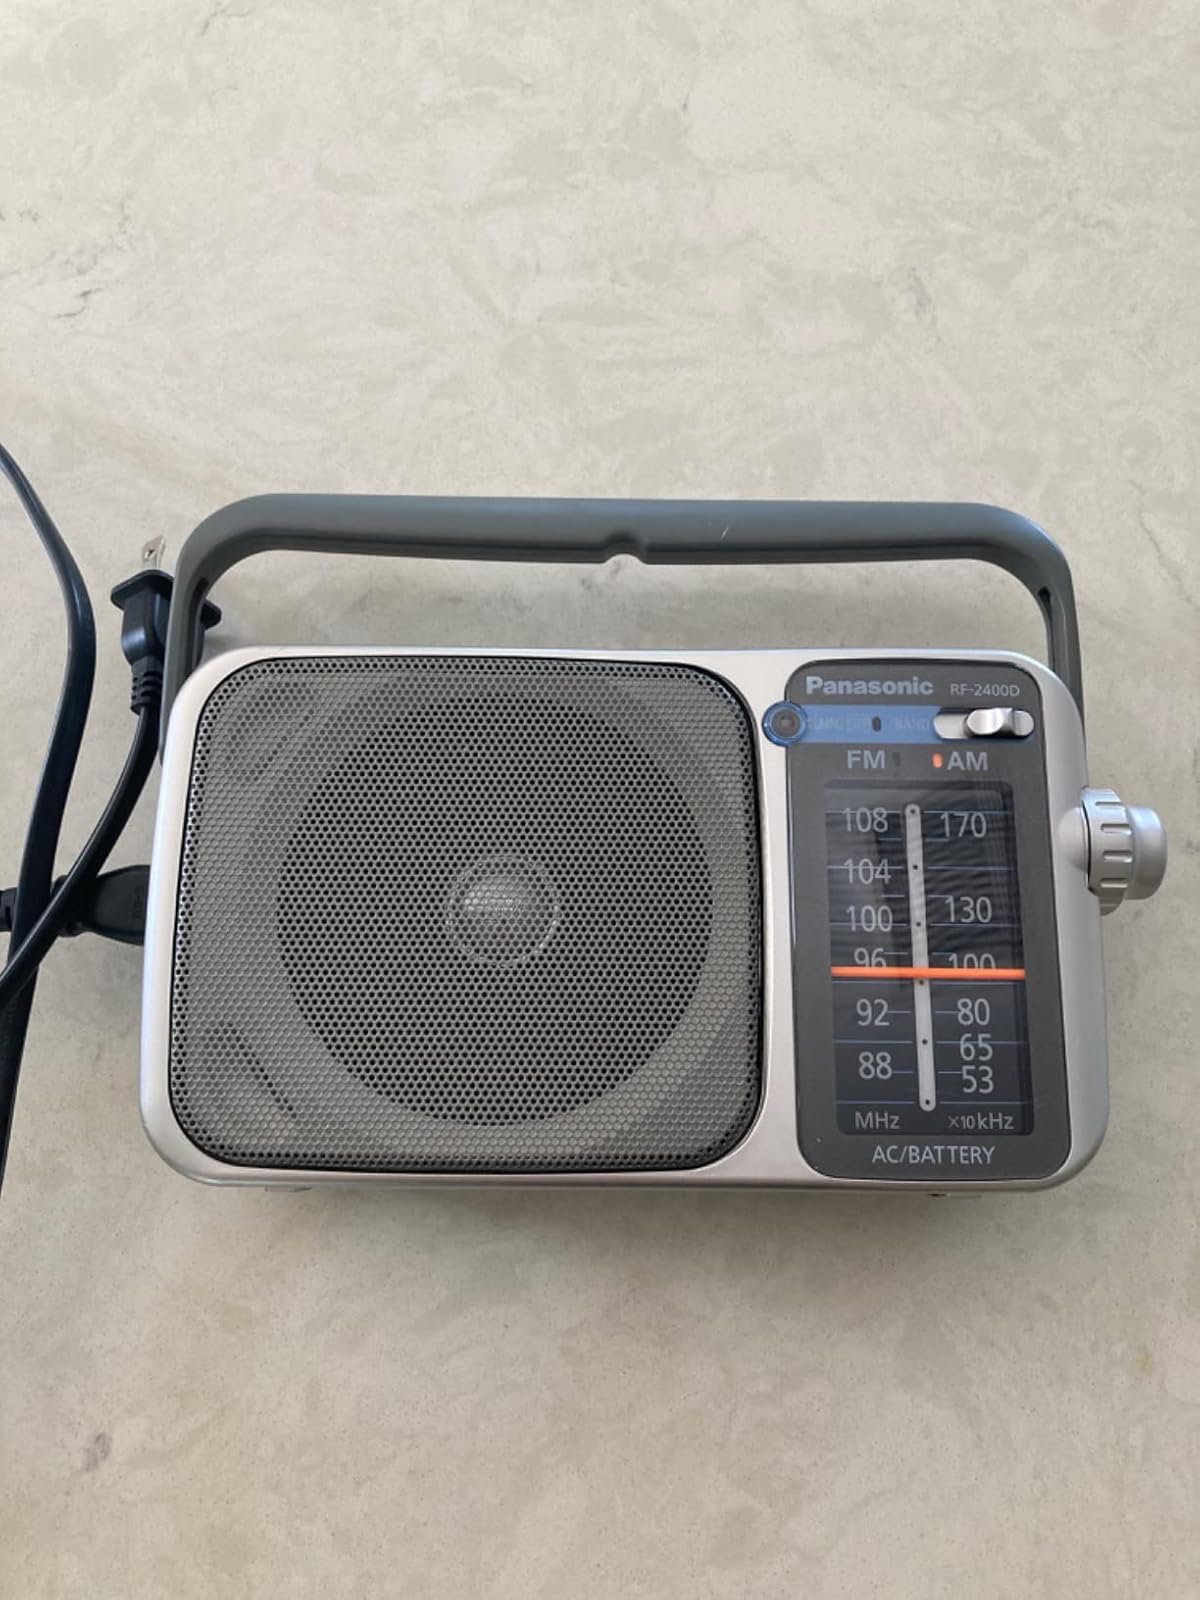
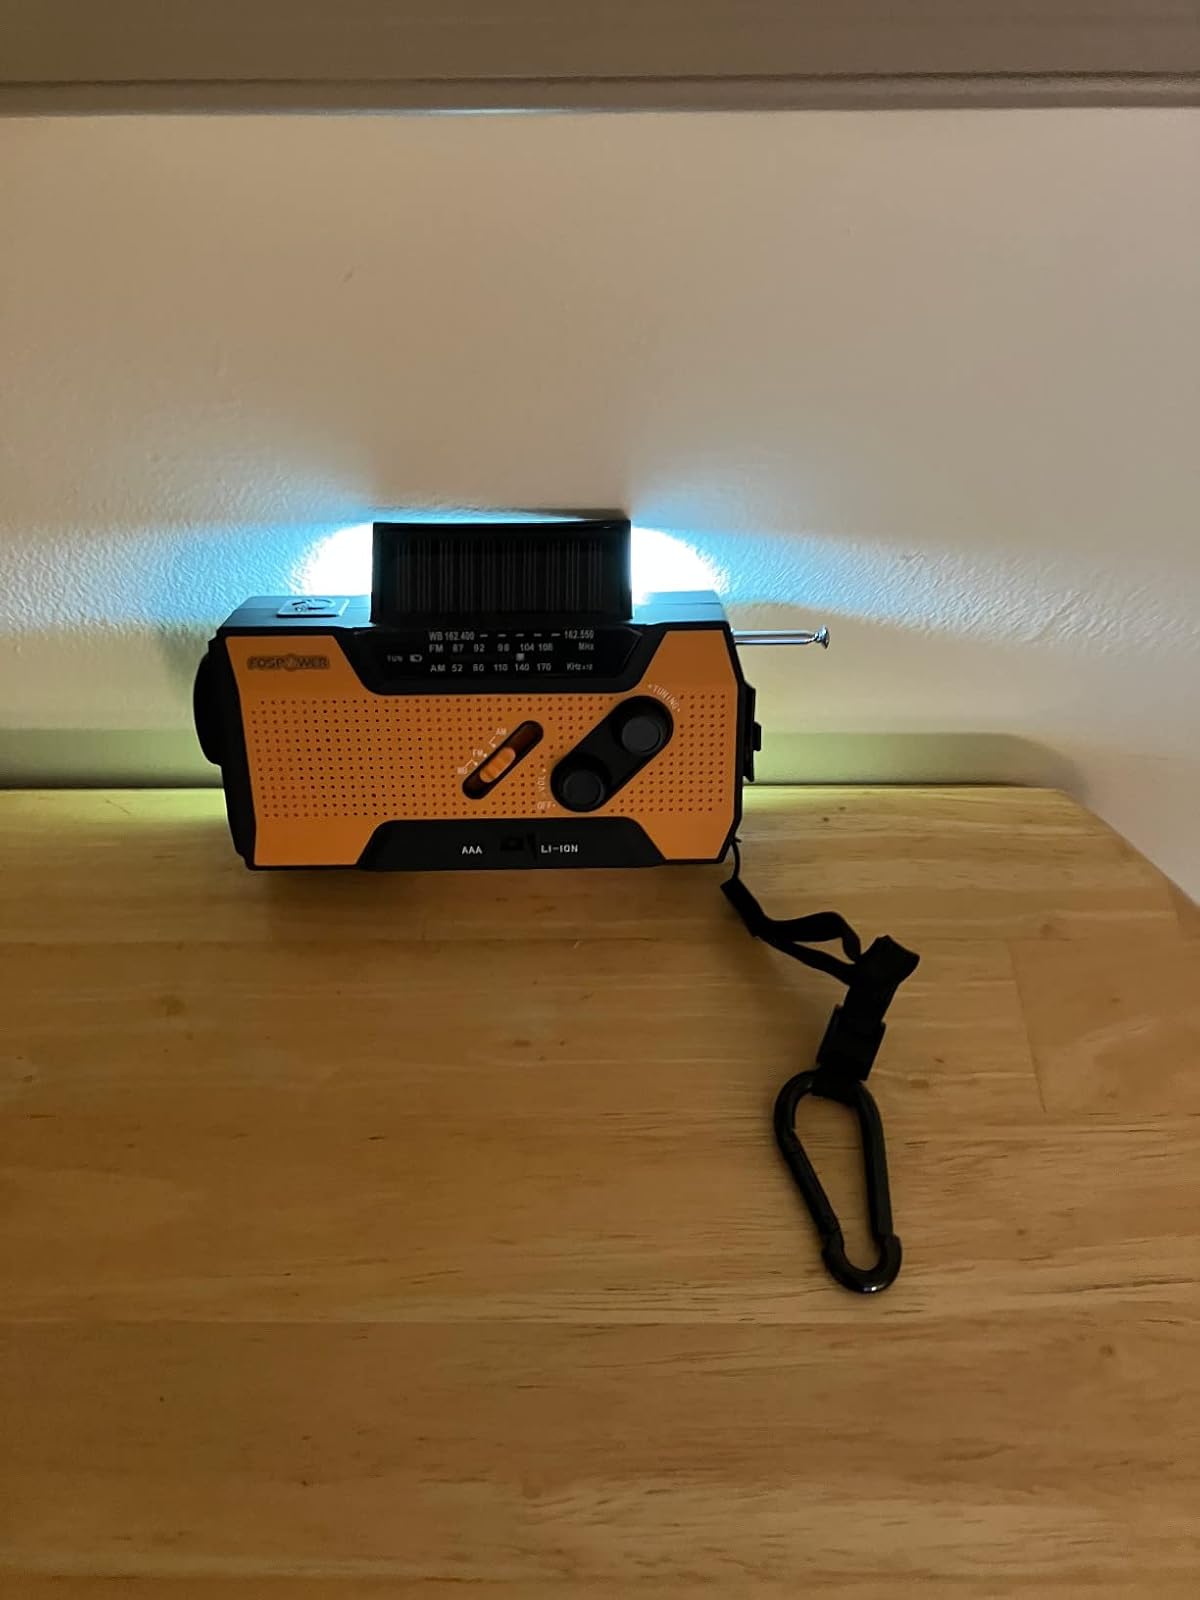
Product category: radio
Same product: no